Social media

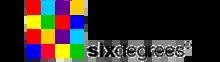
SixDegrees, launched in 1997, is often regarded as the first social media site.

Social media are interactive technologies that facilitate the creation, sharing and aggregation of content (such as ideas, interests, and other forms of expression) amongst virtual communities and networks. Common features include: